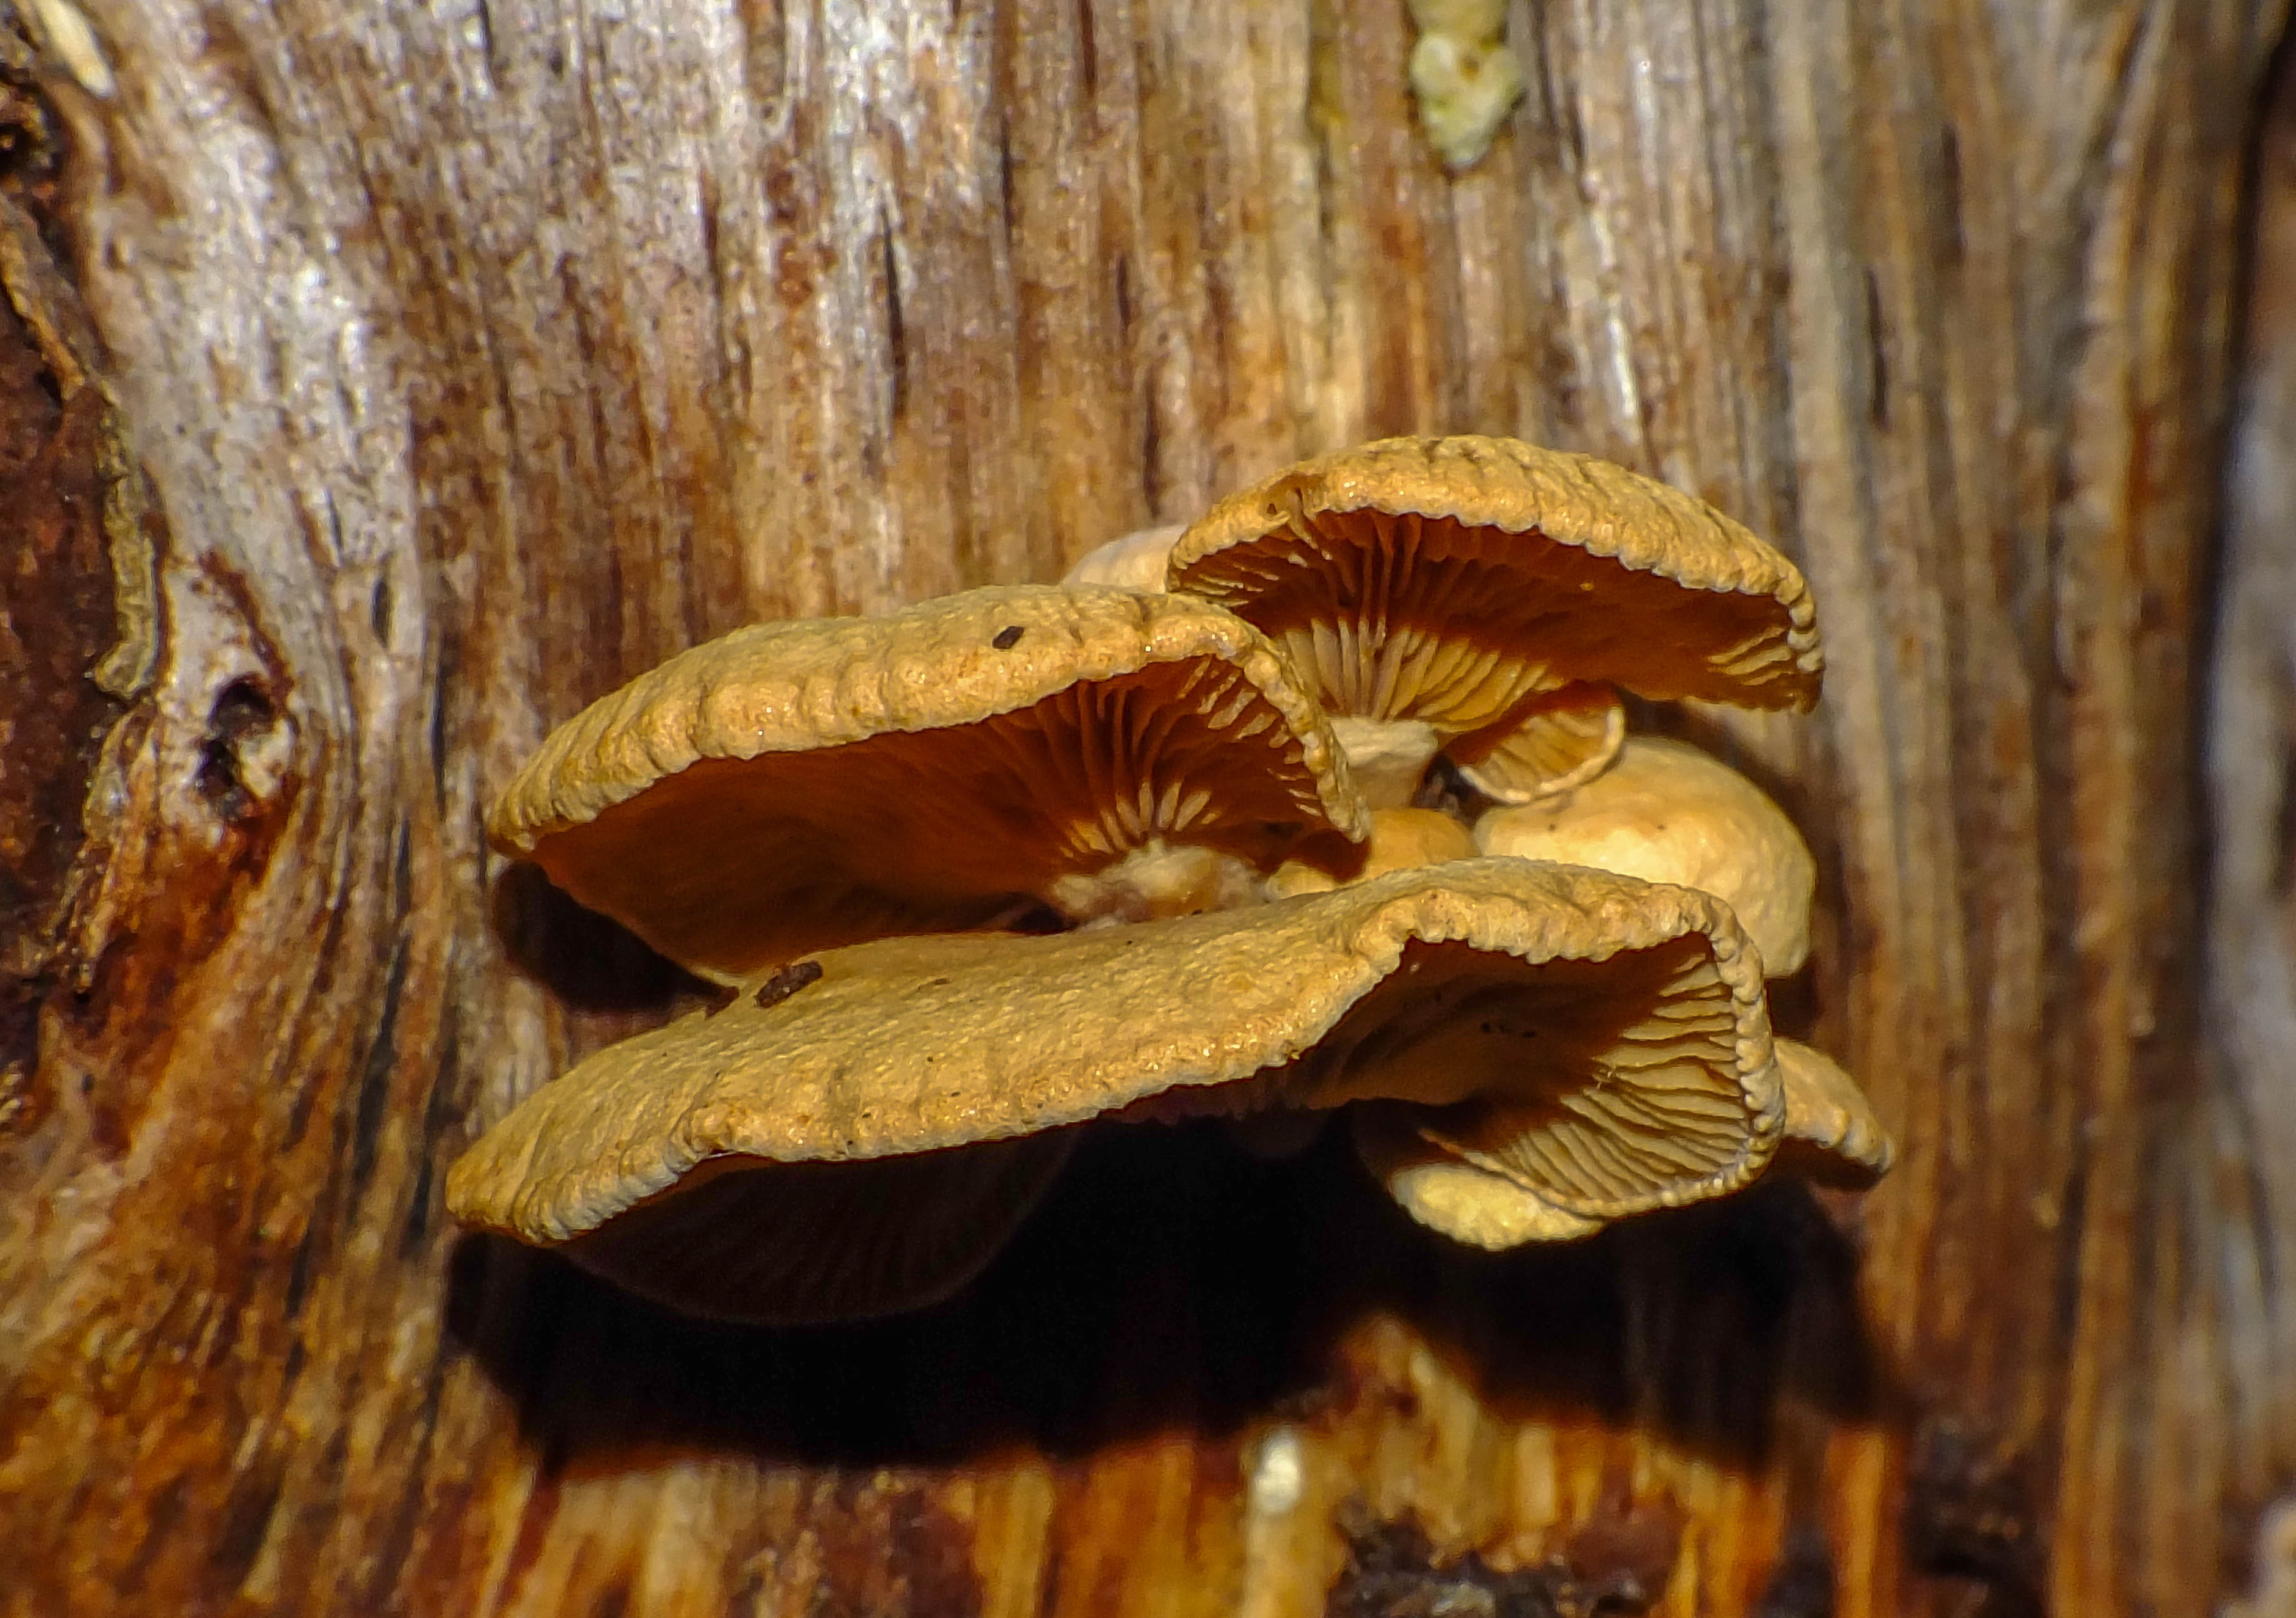
nature, wood, leaf, trunk, macro, autumn, mushroom, fauna, close up, fungus, mushrooms, naturaleza, setas, bolete, ggl1, gaby1, fujifilmxs1, macro photography, oyster mushroom, edible mushroom, medicinal mushroom, penny bun